Concourse, Bronx

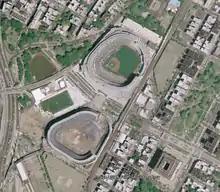
View of both old and new Yankee Stadium

Recent developments in the Concourse include construction and neighborhood improvements, and the neighborhood is gentrifying . The Yankees built a new stadium in 2009. The former stadium was demolished; a large public park—Heritage Field—was established in its place. The Bronx Museum of the Arts undertook a major expansion in 2006, and is currently undergoing another addition. The Bronx Hall of Justice opened in 2007. The Bronx Terminal Market opened in 2009 as did the adjacent Mill Pond Park, which includes a Stadium Tennis Center.